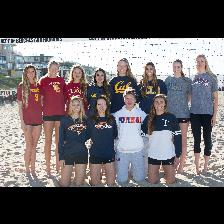
Label: Human